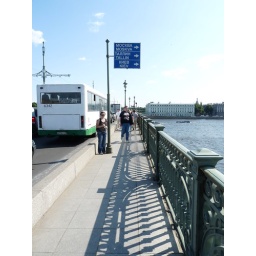
060809 bridge over river neva - signpost for moscow, tallin, kiev